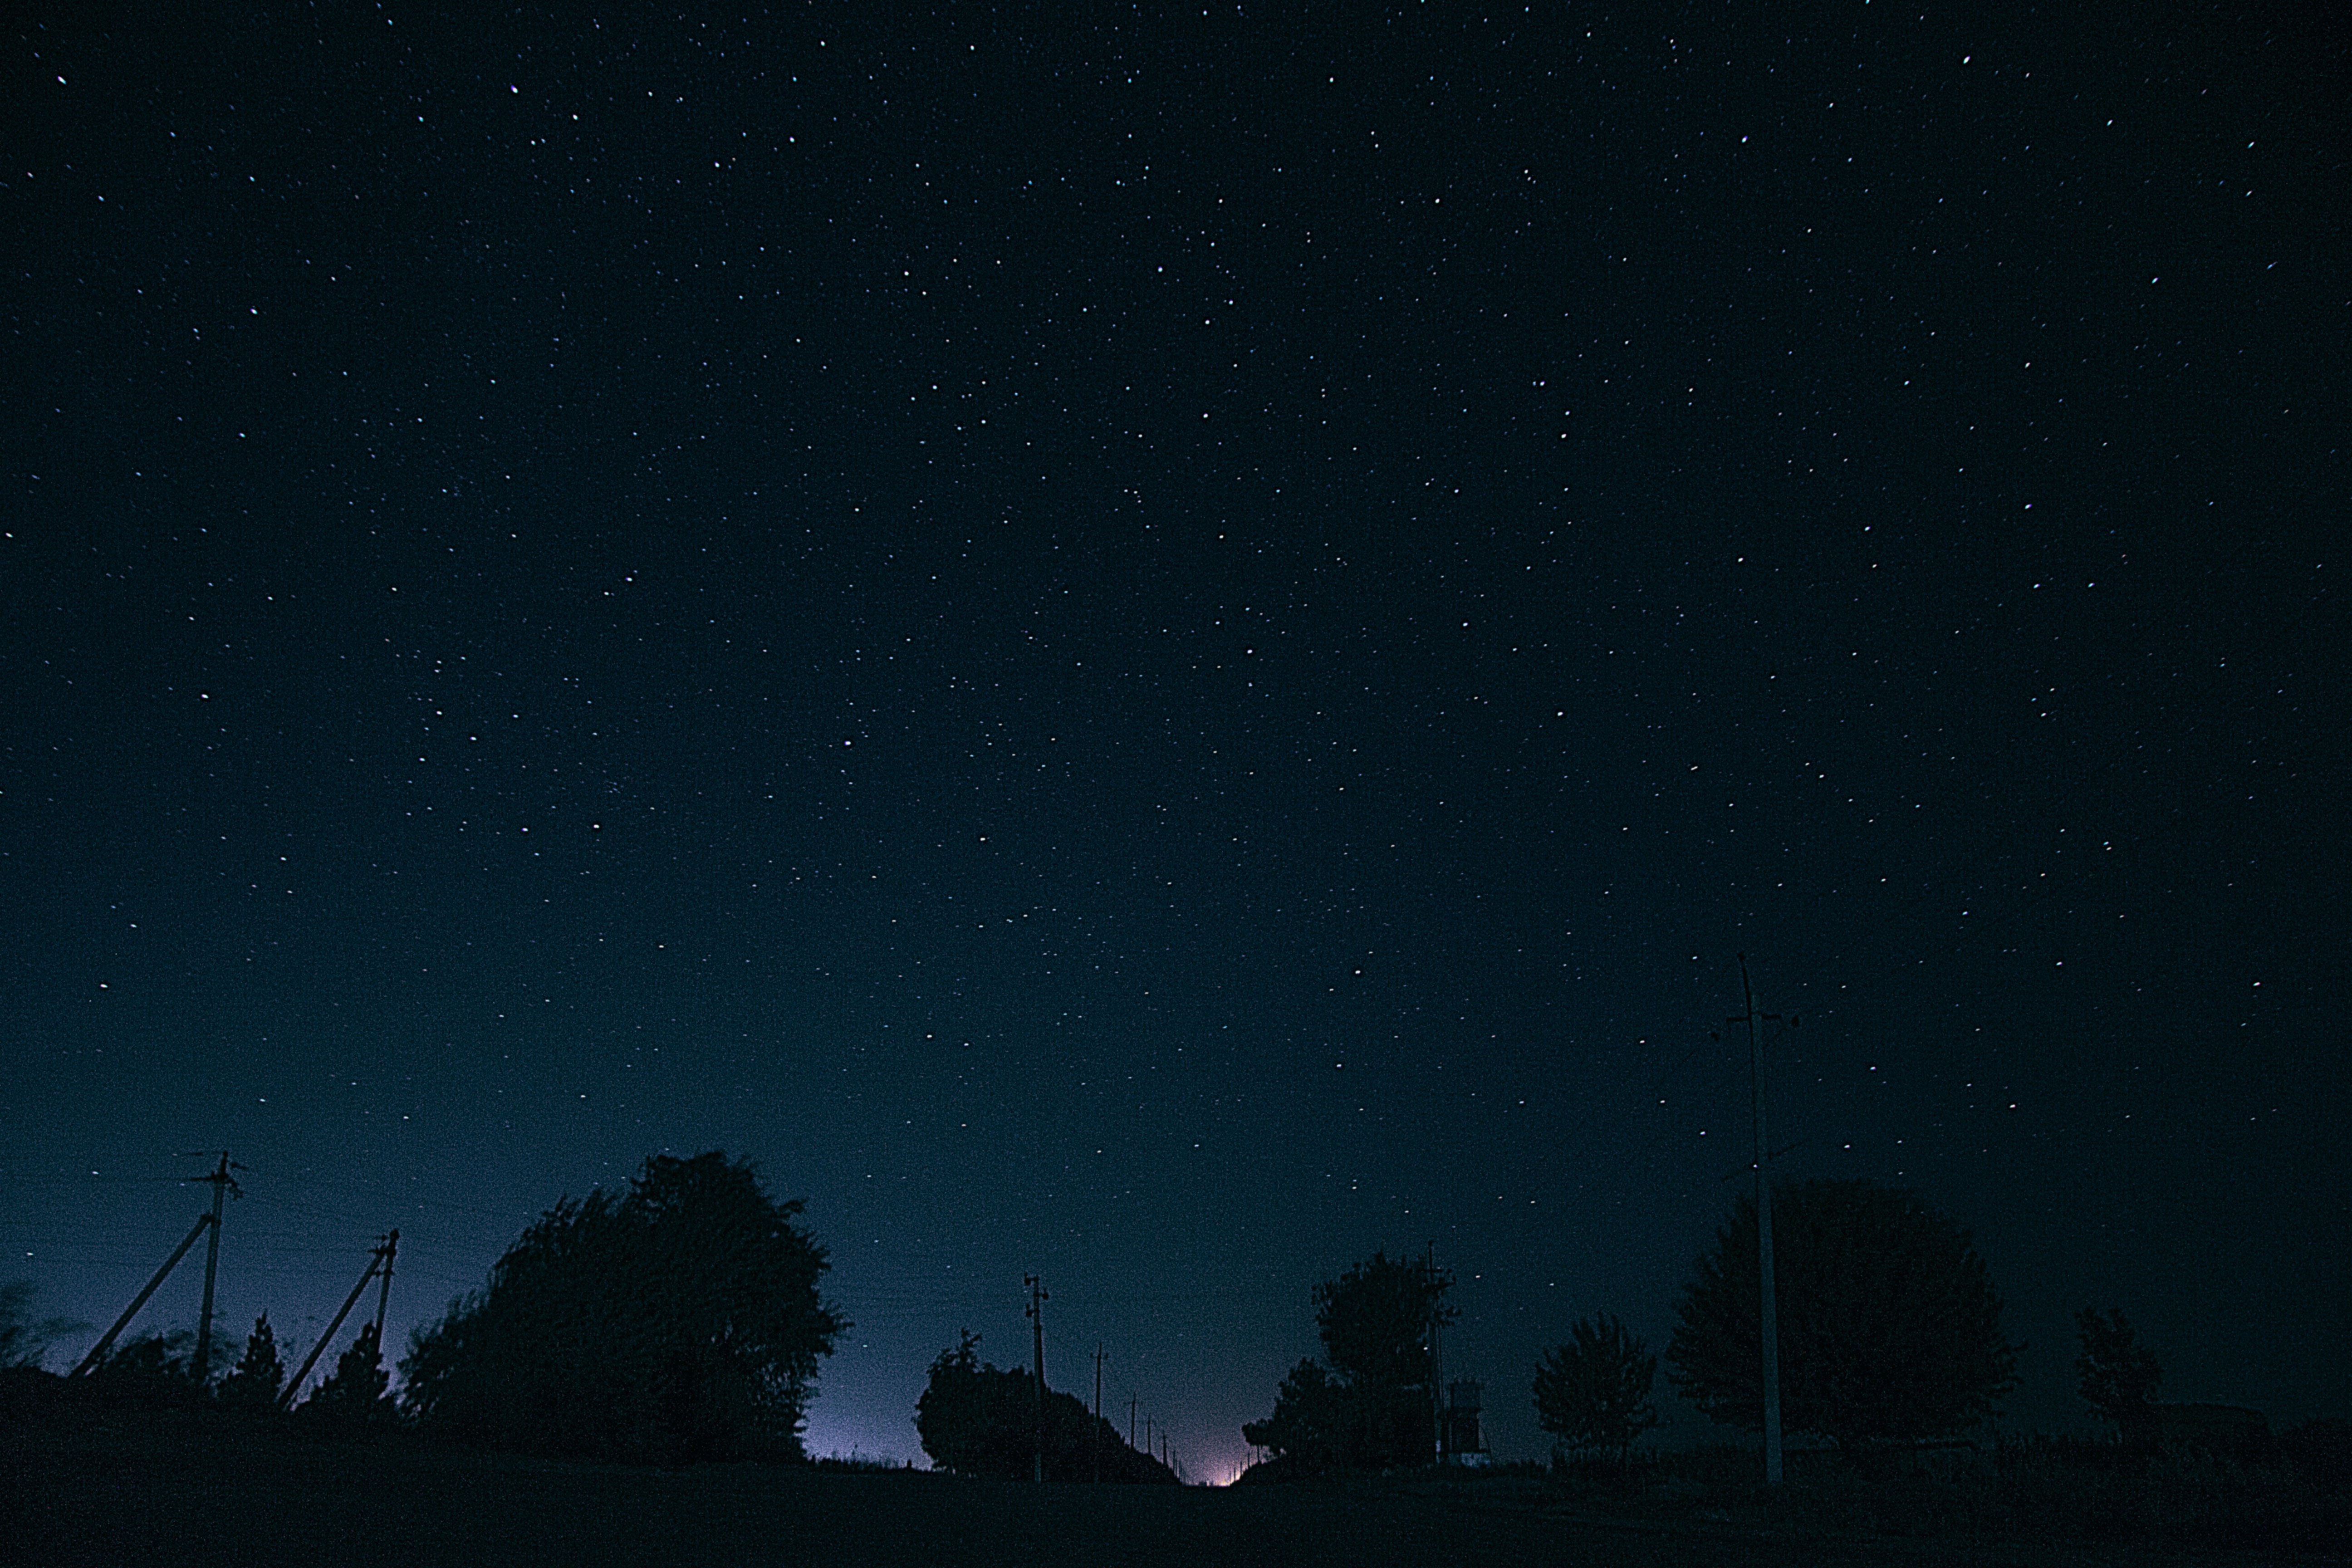
sky, night, star, atmosphere, darkness, night sky, aurora, moonlight, lights, astronomy, illustration, rays, story, midnight, miracle, the way, uzbekistan, samarkand, astronomical object, night star